Sindhis

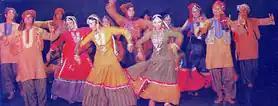
Sindhi Ho Jamalo dance performed in Sindh

The folk music of Sindh is generally of five genres that originated in Sindh. The first one is the "Baits". The Baits style is vocal music in which Sanhoon (low voice) or Graham (high voice) is used.